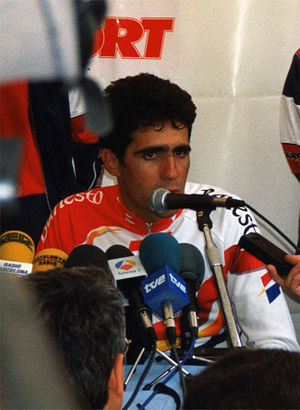
Miguel Indurain
Miguel Indurain Larraya er en tidligere professionel spansk cykelrytter.